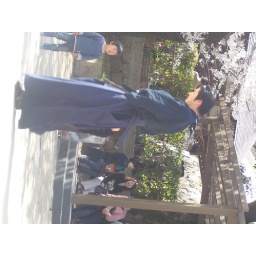
Guy in traditional clothing with a bird